French and Indian War

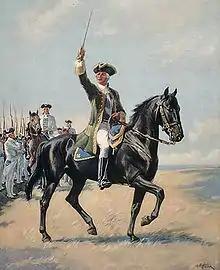
General Louis-Joseph de Montcalm

Newcastle replaced him in January 1756 with Lord Loudoun, with Major General James Abercrombie as his second in command. Neither of these men had as much campaign experience as the trio of officers whom France sent to North America. French regular army reinforcements arrived in New France in May 1756, led by Major General Louis-Joseph de Montcalm and seconded by the Chevalier de Lévis and Colonel François-Charles de Bourlamaque, all experienced veterans from the War of the Austrian Succession. On May 17, 1756, Britain formally declared war on France, which expanded the war into Europe and came to be known as the Seven Years' War.